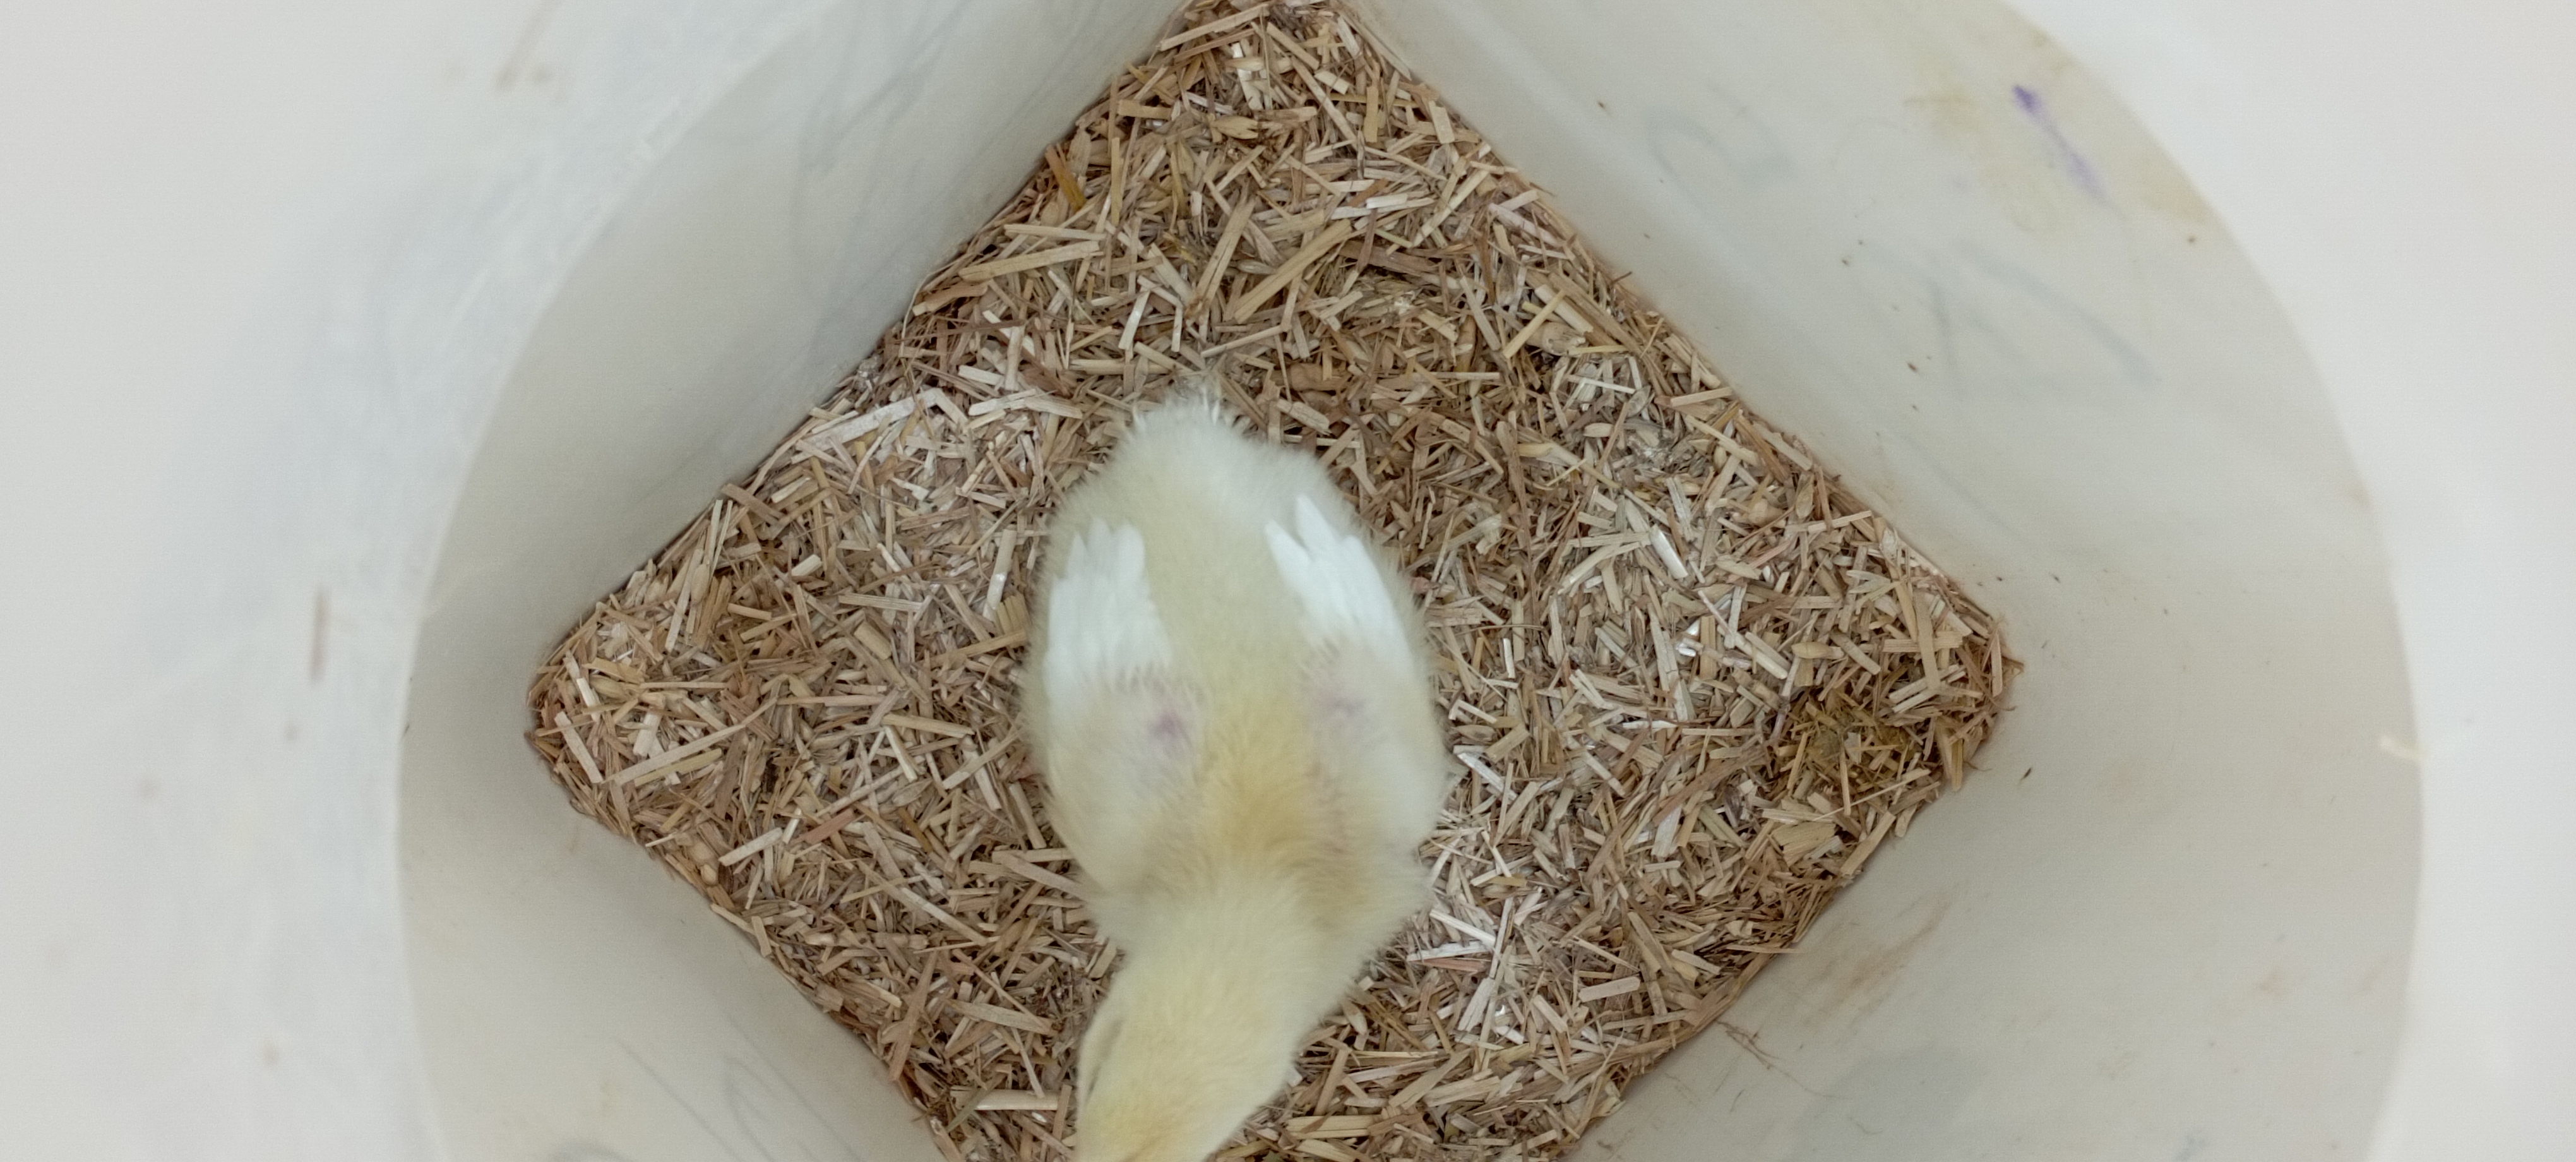
Weight: 201 g